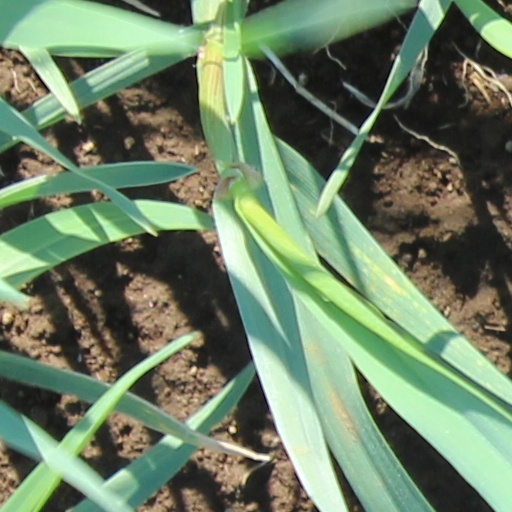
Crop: wheat